Describe the emotion expressed in this image:  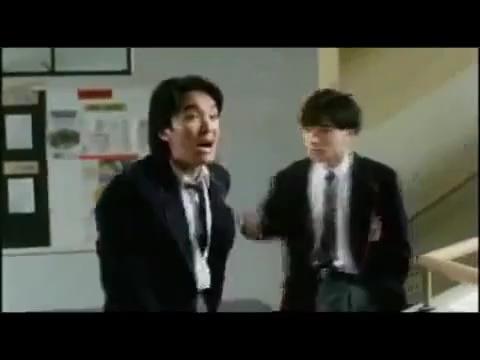
This person displays Pain, valence and arousal with low intensity.